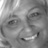
Emotion: happy